Some Guy Who Kills People

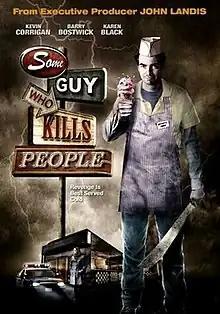
Promotional poster

Some Guy Who Kills People is a 2012 American comedy-drama-horror film directed by Jack Perez and written by Ryan Levin. The film was made by a conglomerate of production studios: Level 10, Battle of Ireland Films and Litn-Up Films. John Landis was the executive producer.